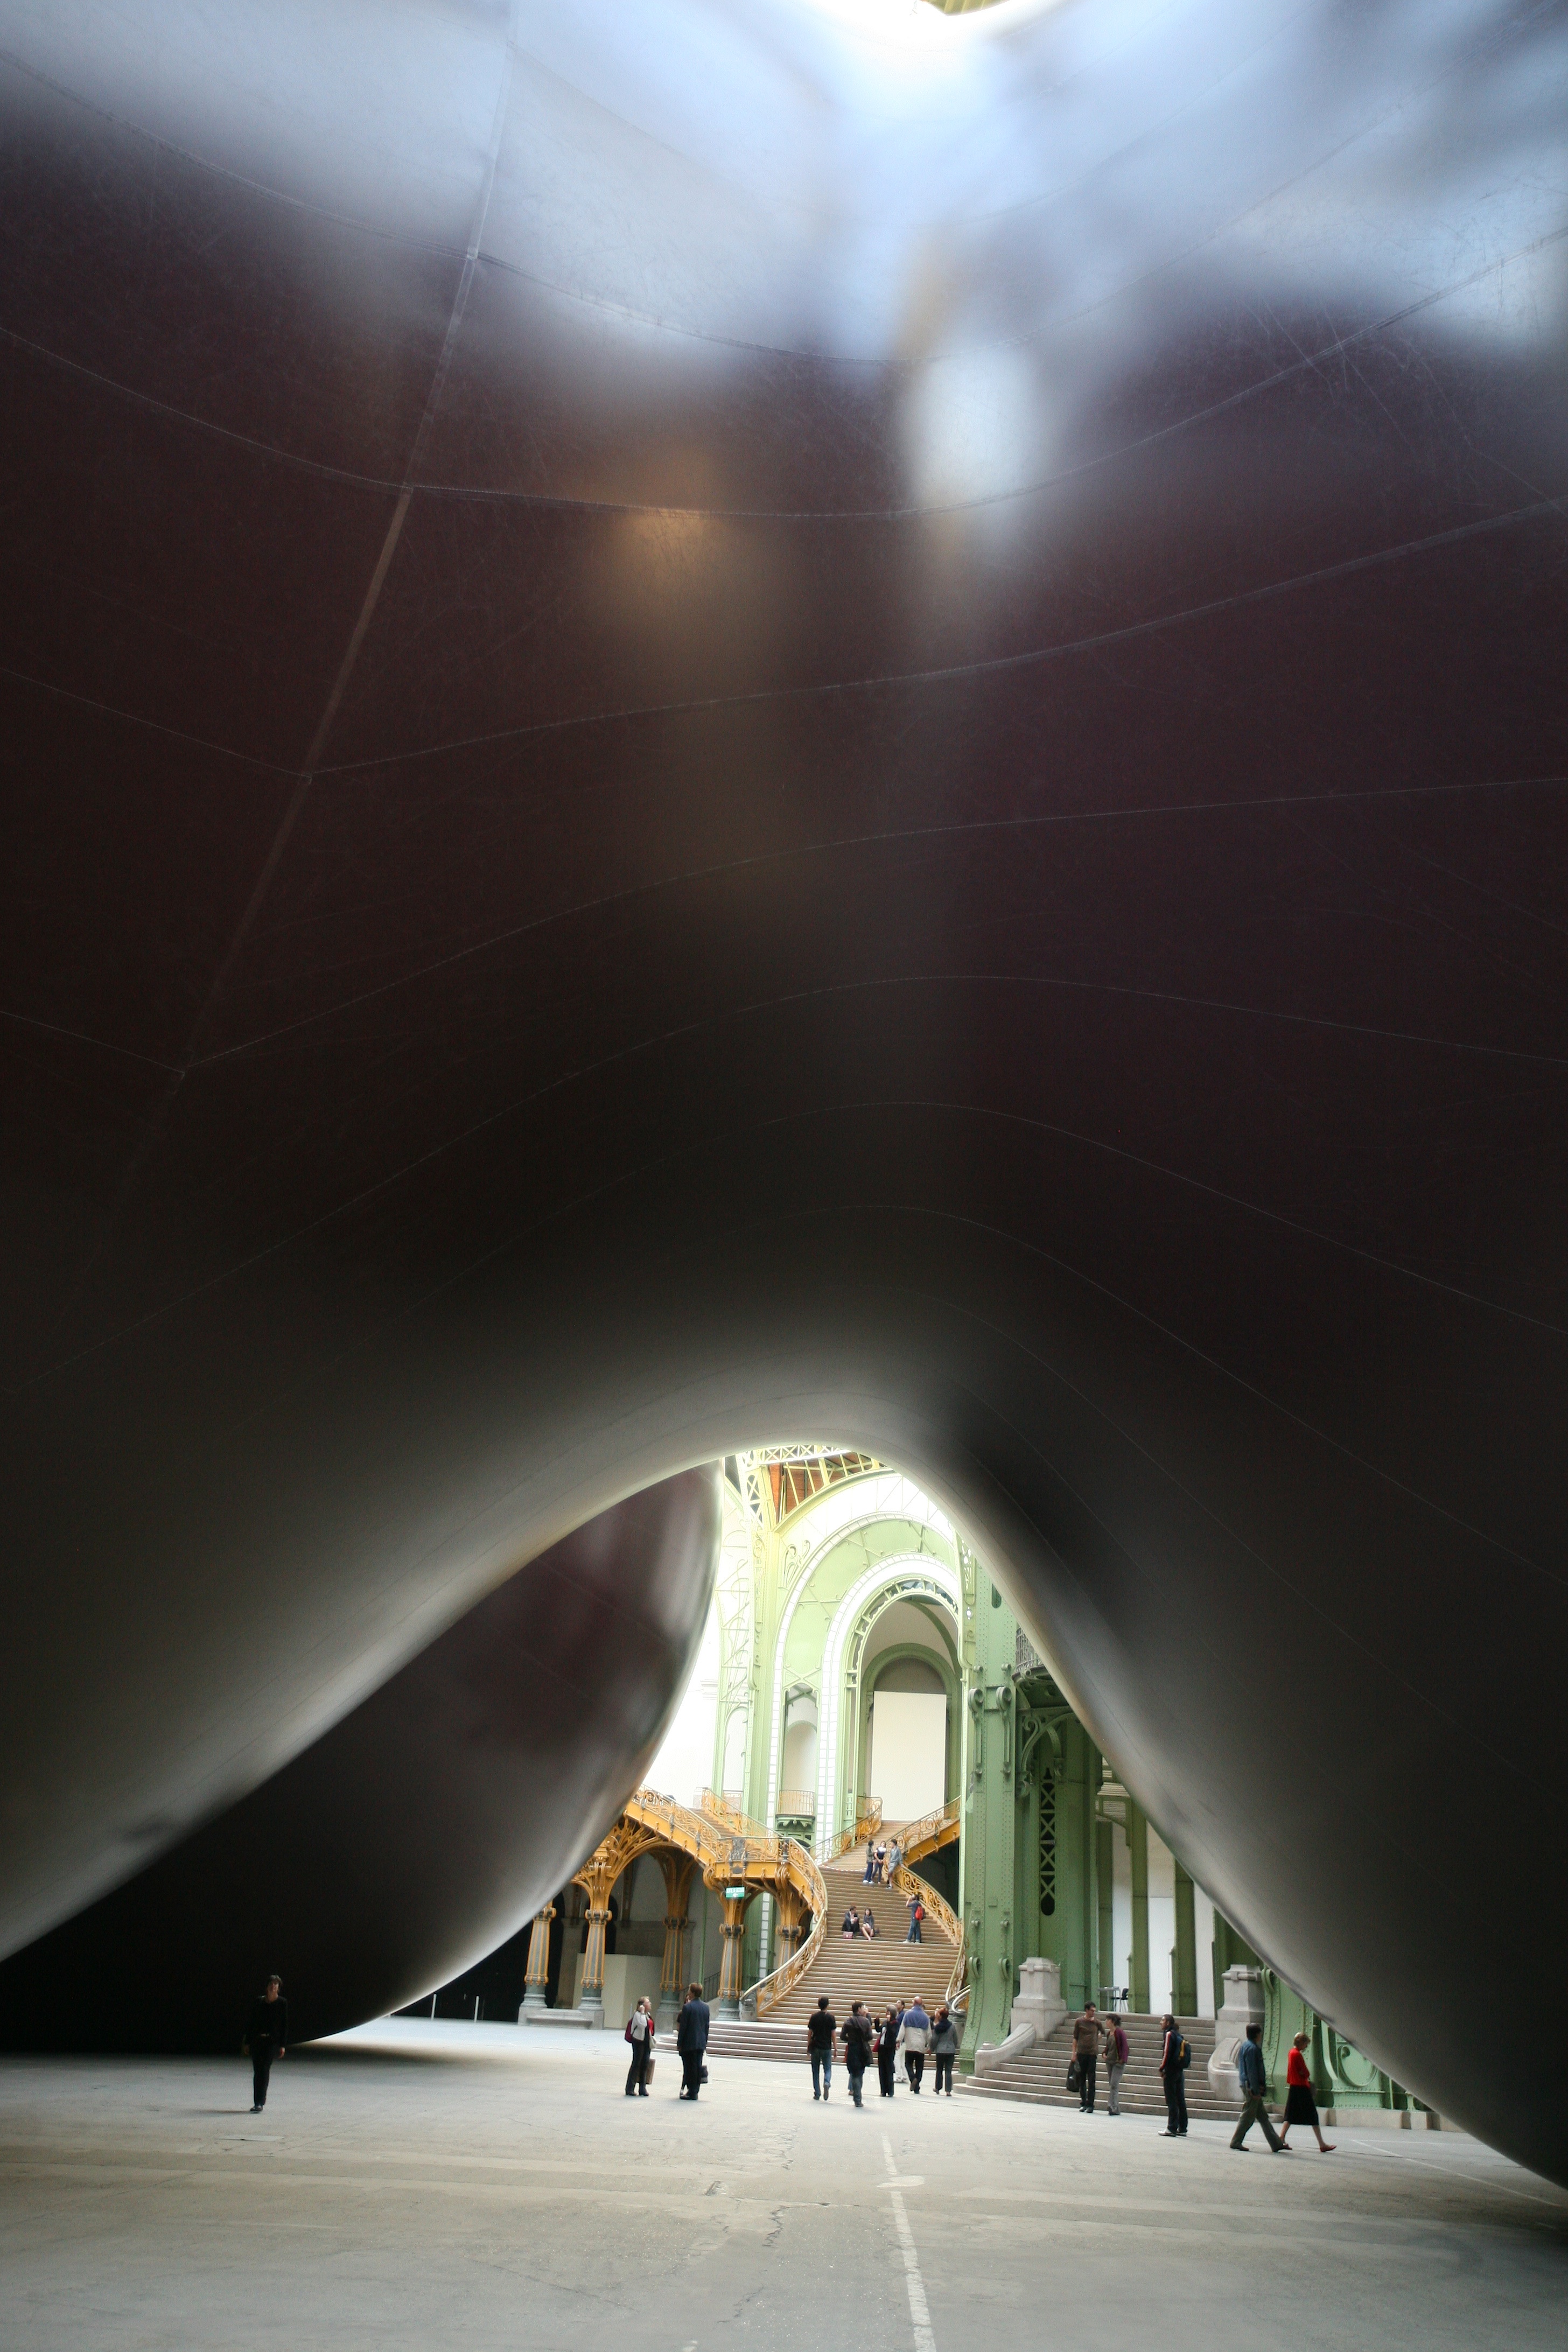
light, architecture, night, sunlight, paris, reflection, darkness, artwork, sculpture, art, exposition, snapshot, tourist attraction, exhibition, shape, anishkapoor, contemporaryart, leviathan, grandpalais, monumenta, atmosphere of earth